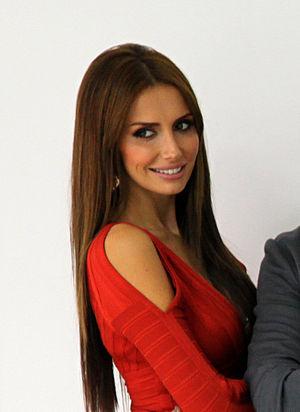
Emina Jahović Sandal, née le 15 janvier 1982 en Serbie, est une chanteuse, danseuse, productrice et auteur-compositeur-interprète serbe. Elle est connue sous le nom d'Emina Türkcan en Turquie, après son frère Mirsad Türkcan qui est un joueur de basketball naturalisé turc. Emina Jahović s'est d'abord fait connaître grâce à son titre Tačka. Elle est aussi actrice et mannequin. Jahović est mariée à la célèbre pop star turque Mustafa Sandal dont elle est séparée depuis 2018.